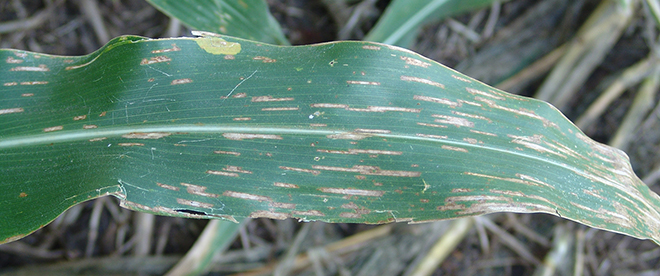
Labels: Corn Gray leaf spot